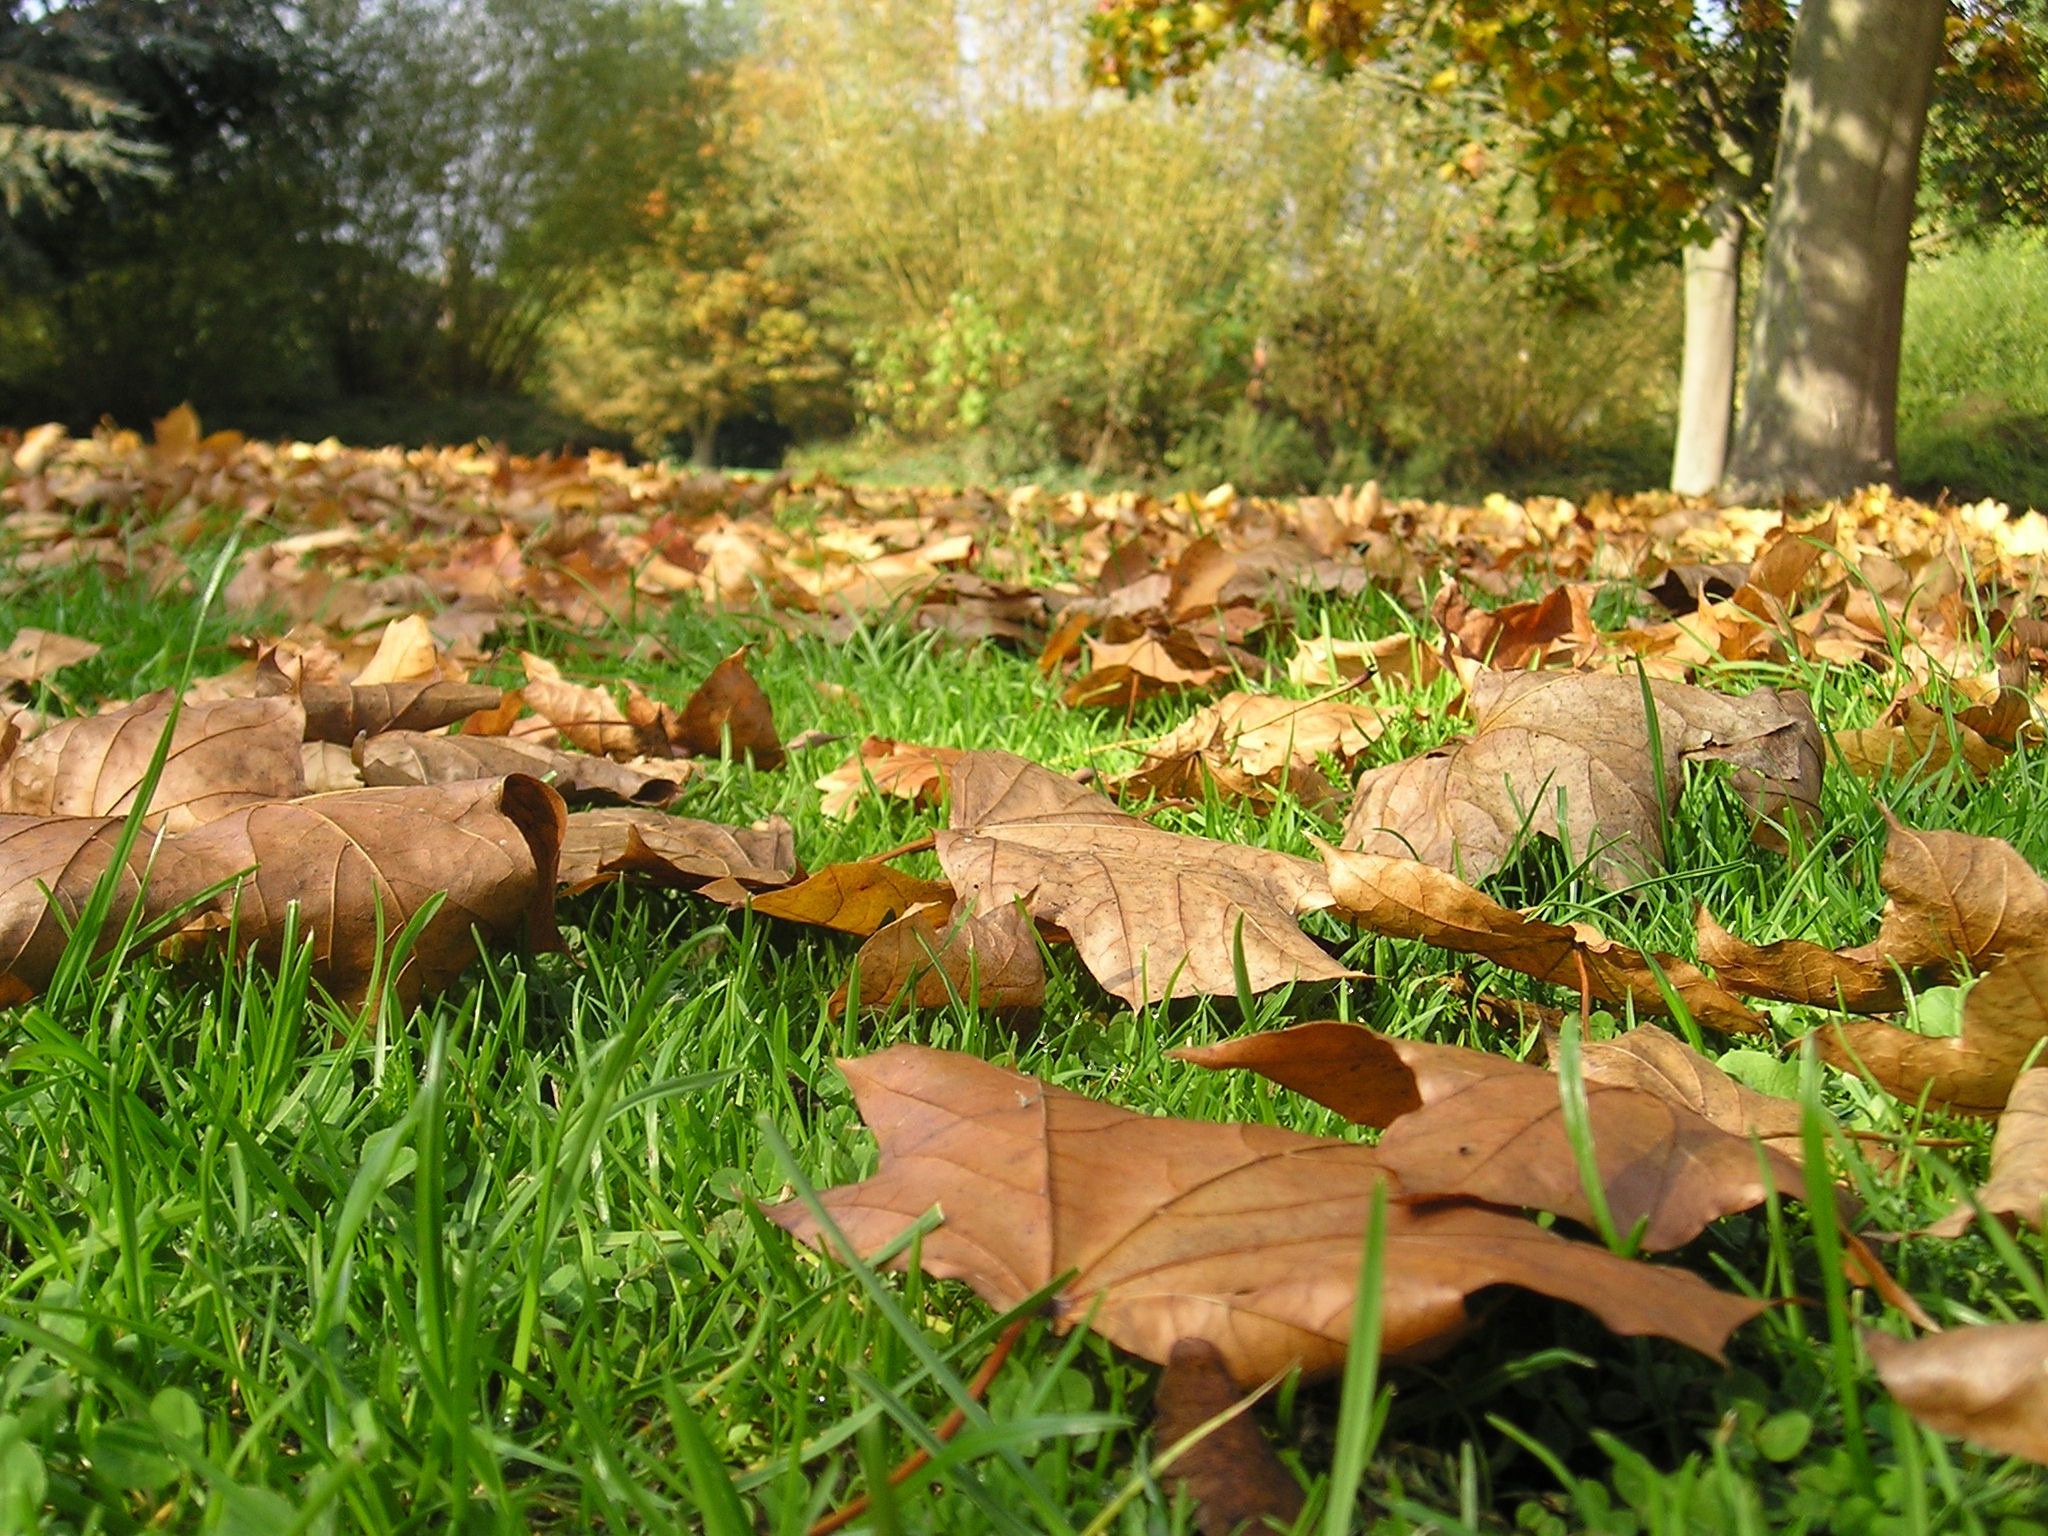
tree, nature, grass, plant, lawn, leaf, flower, old, dry, pond, natural, autumn, park, backyard, botany, garden, flora, season, life, camouflage, leaves, outdoors, seasonal, conceptual, woodland, yard, aged, dead leaves